Government of Rhode Island

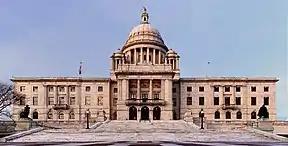
The State House in Providence is the seat of Rhode Island's state government

The government of the state of Rhode Island is prescribed from a multitude of sources; the main sources are the Rhode Island Constitution, the General Laws, and executive orders. The governmental structure is modeled on the Government of the United States in having three branches: executive, legislative, and judicial.